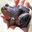
Label: frog